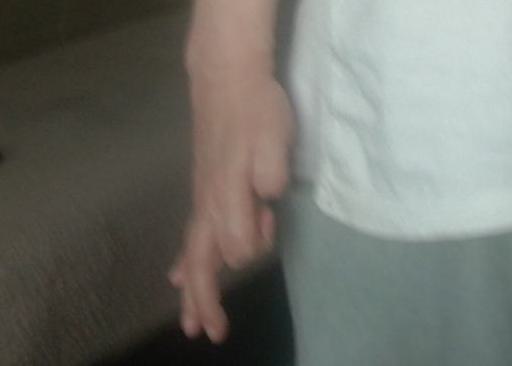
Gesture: no_gesture